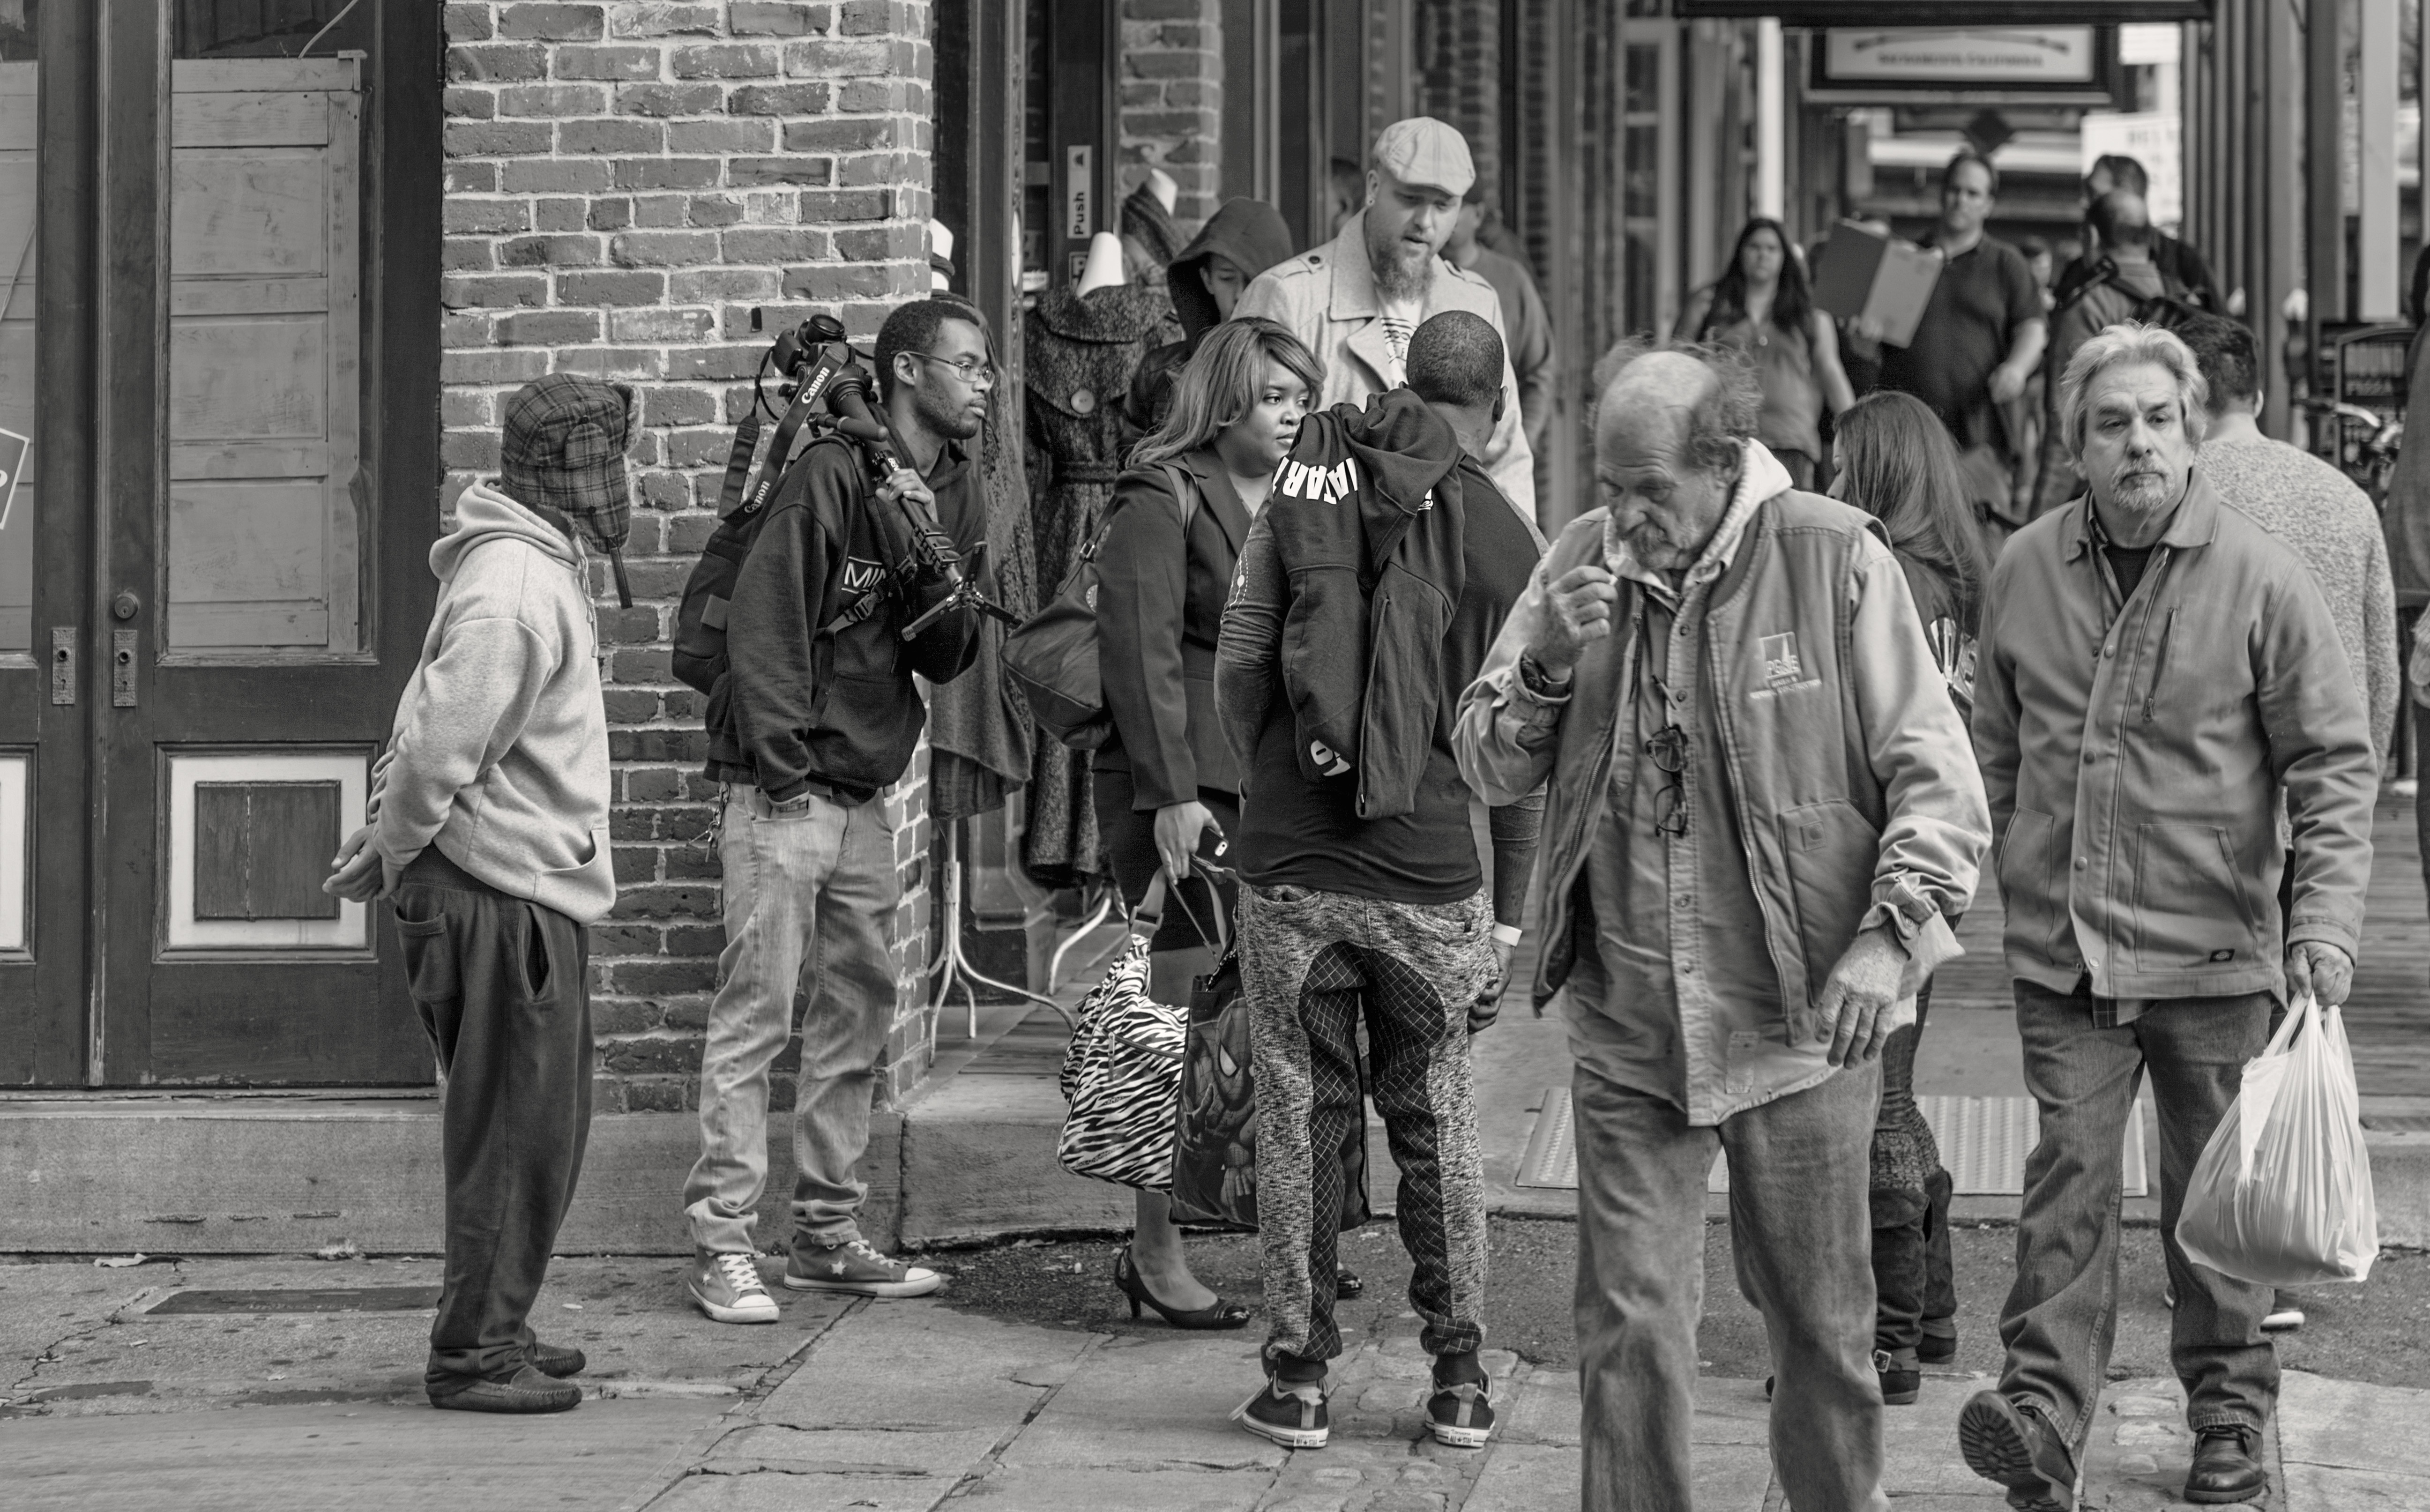
pedestrian, person, winter, black and white, people, road, street, camera, crowd, walk, monochrome, brick, cigarette, men, video, women, infrastructure, photograph, sacramento, oldsacramento, laborer, monochrome photography, social group